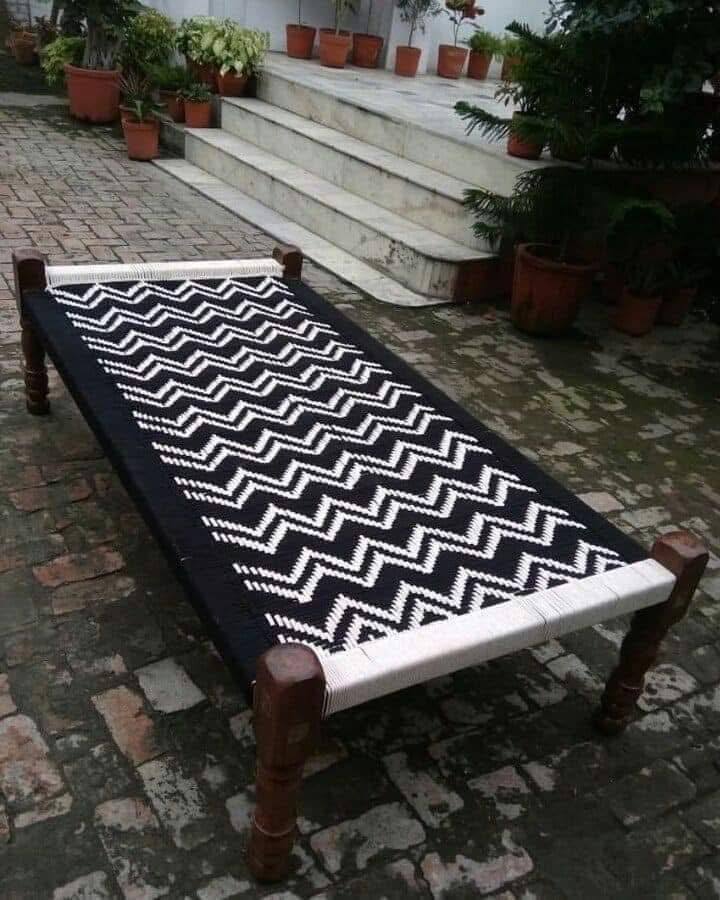
الوصف بالفصحى: سرير شعبي تقليدي منسوج بحبال قماشية متينة
الوصف بالعامية السودانية: عنقريب معمول بالحبل التخين و منسوج بنقشة سبعة ثمانية
التصنيف: Local Culture & Objects